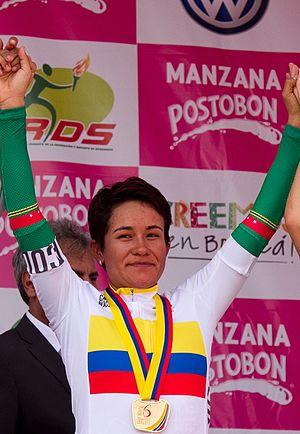
Ana Cristina Sanabria Sánchez, née le 2 mai 1990 à Zapatoca, dans le département de Santander, est une coureuse cycliste colombienne, membre de la formation Servetto Giusta. Elle devient championne de Colombie du contre-la-montre en 2016 et conserve son titre en 2017.